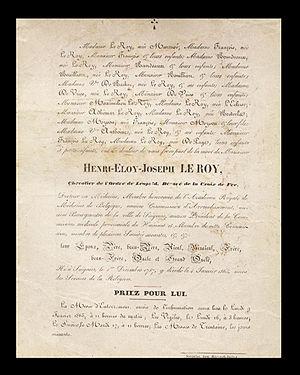
Faire part de décès d'Henry Eloi Leroy
Henri Eloy Joseph Leroy, médecin, patriote et bourgmestre de Soignies, en Wallonie, de 1830 à 1836.